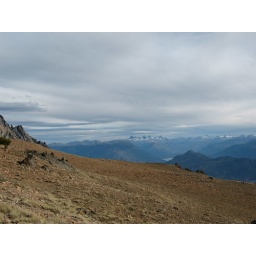
Photo taken from near the top of mountain in background of suspension bridge photo